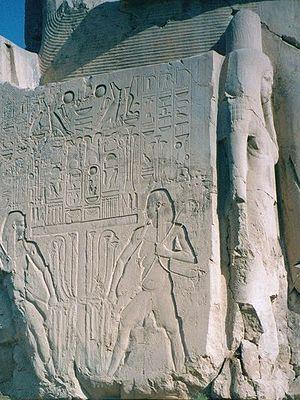
Les colosses de Memnon sont deux sculptures de pierre monumentales situées sur la rive occidentale de Thèbes, sur la route qui mène à la nécropole thébaine. Elles sont les derniers vestiges du gigantesque temple des millions d'années d'Amenhotep III, construit durant la XVIIIᵉ dynastie, qui n'existe plus de nos jours. Ils sont situés au lieu-dit Kôm el-Hettan.